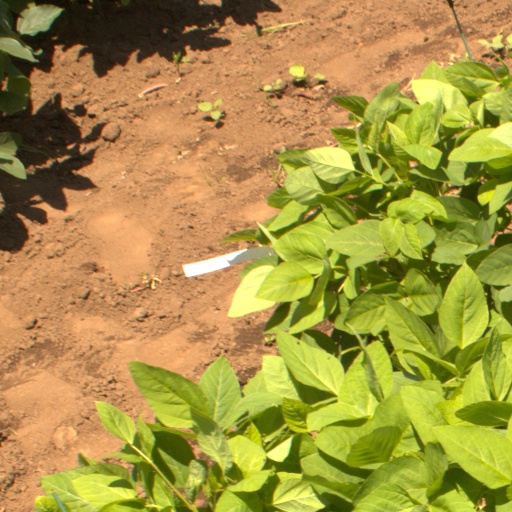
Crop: soybean